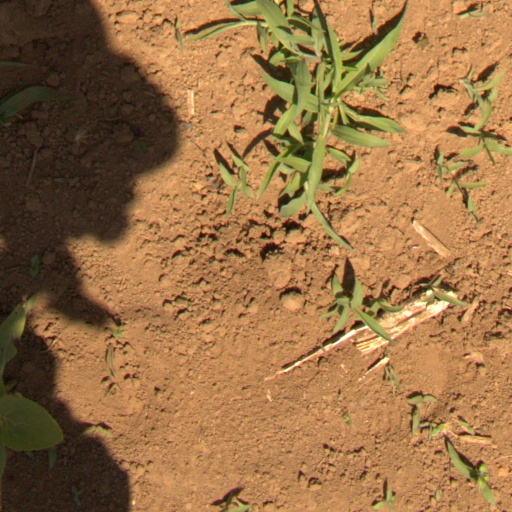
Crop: Jerusalem artichoke